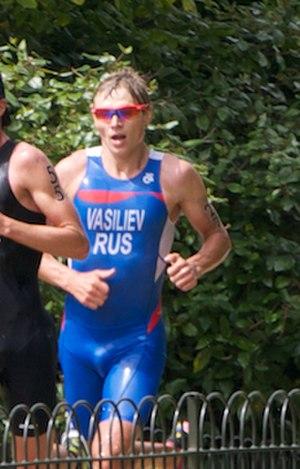
Yvan Vasiliev. Triathlète russe en 2012
Ivan Vasiliev à Kostroma en Russie est un triathlète professionnel. Il remporte le championnat d'Europe de triathlon en 2013 à Alanya en Turquie.